Jean Gimpel

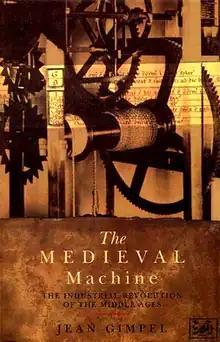
The Medieval Machine

Novelist Ken Follett wrote that he was inspired and informed by Gimpel's work and later retained him as a consultant while writing "The Pillars of the Earth".